California sea lion

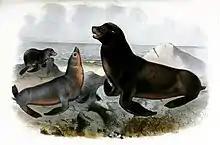
Lithography by Joseph Smit.

The California sea lion was described by René Primevère Lesson, a French naturalist, in 1828. It is grouped with other sea lions and fur seals in the family Otariidae. Otariids, also known as eared seals, differ from true seals in having external ear flaps, and proportionately larger foreflippers and pectoral muscles. Along with the Galapagos sea lion and the extinct Japanese sea lion, the California sea lion belongs to the genus "Zalophus", which derives from the Greek words "za", meaning "intensive", and "lophus," meaning "crest". This refers to the protruding sagittal crest of the males, which distinguishes members of the genus.